1901 Wimbledon Championships

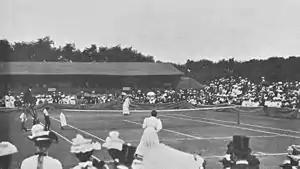

Laurence Doherty / Reginald Doherty defeated Dwight Davis / Holcombe Ward 4–6, 6–2, 6–3, 9–7